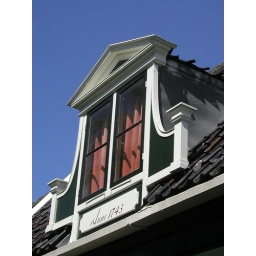
Wooden, green Dutch house typical in Zaanse Schans